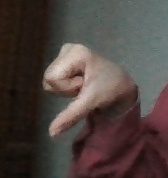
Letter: waw